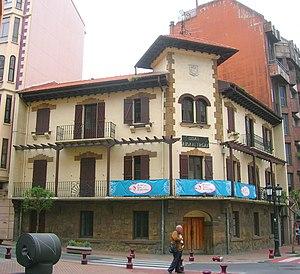
L'Euskaltegi est un centre d'enseignement de la langue basque aux adultes.